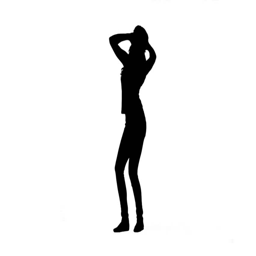
a silhouette of a woman dancing on her own against a white background